Obihiro

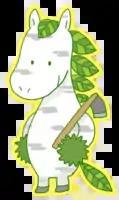
Shirakanba, the city's mascot

Obihiro's mascot is , who is a wooden horse that resembled a birch tree. However, unlike horses, its gender is unknown. It likes to farm on sunny days. As result, it is skilled at anything related to agriculture. It was unveiled on 25 January 2021.